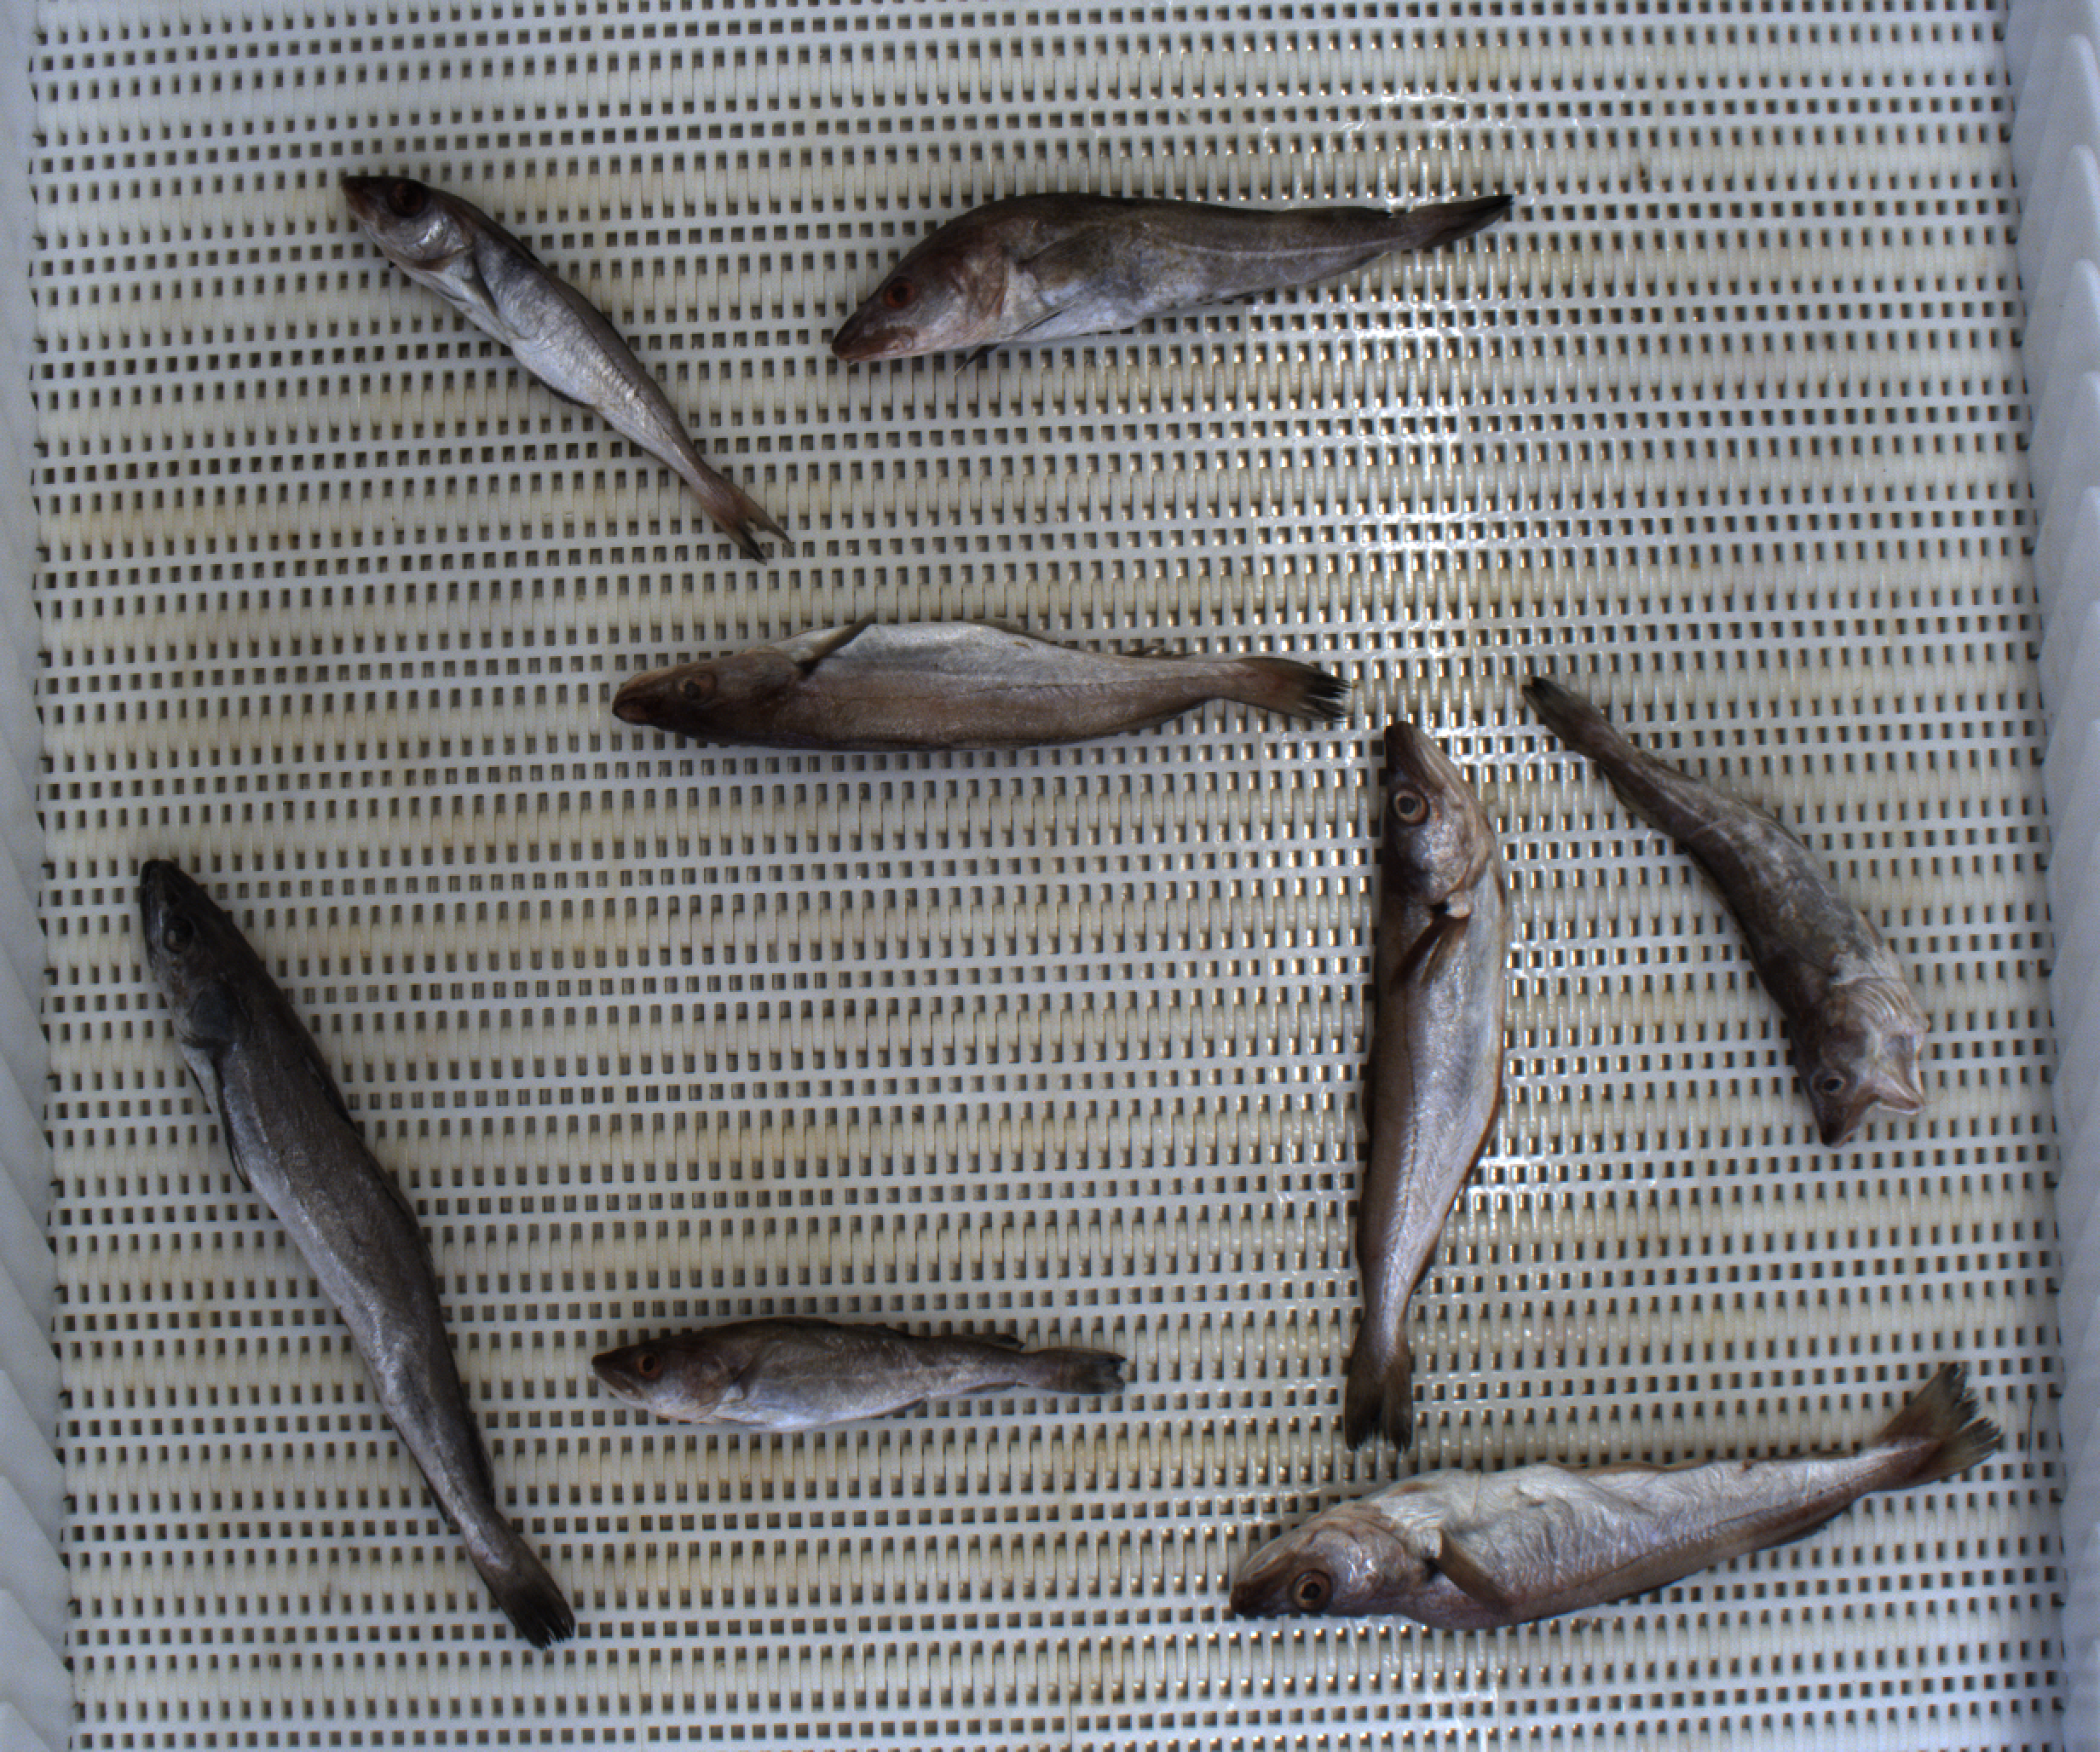
Total fish: 8
Cod: 3
Haddock: 1
Whiting: 3
Hake: 1
Horse mackerel: 0
Saithe: 0
Other: 0